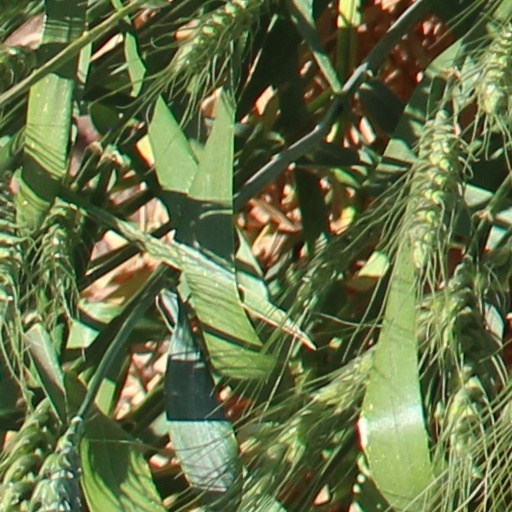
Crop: wheat